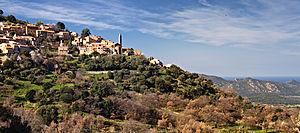
Occhiatana est une commune française située dans la circonscription départementale de la Haute-Corse et le territoire de la collectivité de Corse. Le village appartient à la piève de Tuani, en Balagne.